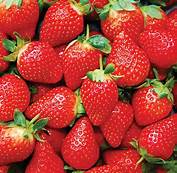
Label: Strawberry